Monterey Bay Aquarium

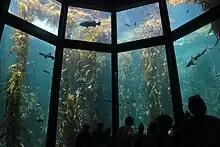
Main viewing area of the Kelp Forest exhibit, seen from ground level

Monterey Bay Aquarium displays 35,000 animals belonging to over 550 species in of water. Filtered seawater from Monterey Bay is pumped into the Kelp Forest and other exhibits at per minute. At night, unfiltered seawater (or "raw seawater") is used for the Kelp Forest exhibit to maintain its realistic appearance. The use of unfiltered seawater allows animals to grow in the aquarium's plumbing, so it must occasionally be cleaned with tools called pigs, which blast through the pipes under pressure to remove organisms and debris. Control systems that maintain this seawater system and other life support components for the animals are mostly automated, tracking various chemical parameters and reducing the likelihood for human error during repetitive tasks such as filter media backwashing. The seawater system is controlled by more than 10,000 data points.